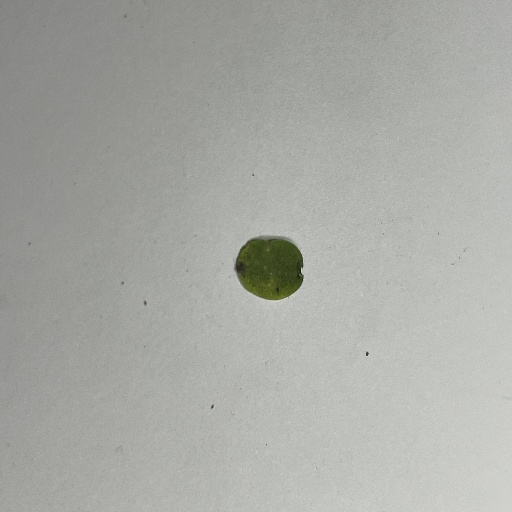
Species: Sojina
Leaf condition: Bacterial Spot